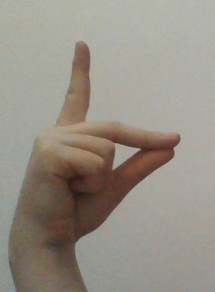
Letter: ta